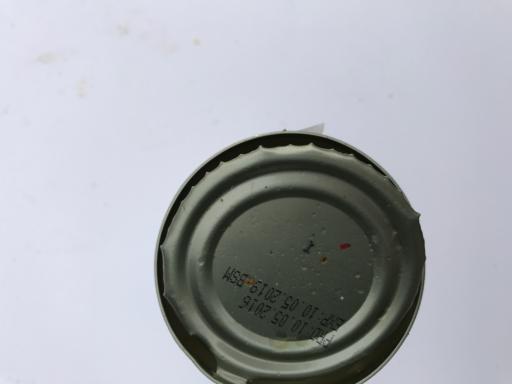
Waste category: metal